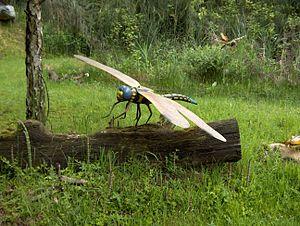
Les Meganisoptera, méganisoptères en français, constituent un ordre éteint de très grands à gigantesques insectes ayant vécu à la fin du Paléozoïque, du, soit il y a environ entre 320 et 252 Ma.